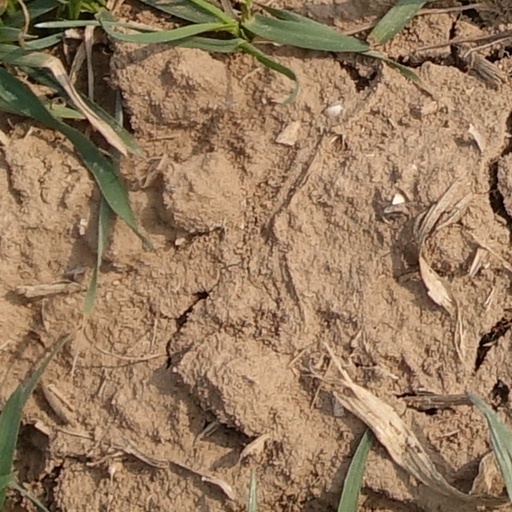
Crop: wheat